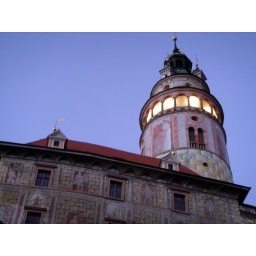
The tower in the Krumlov castle